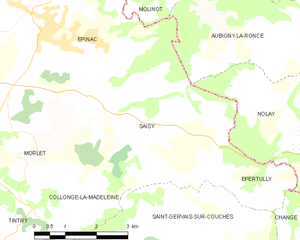
Carte des communes françaises